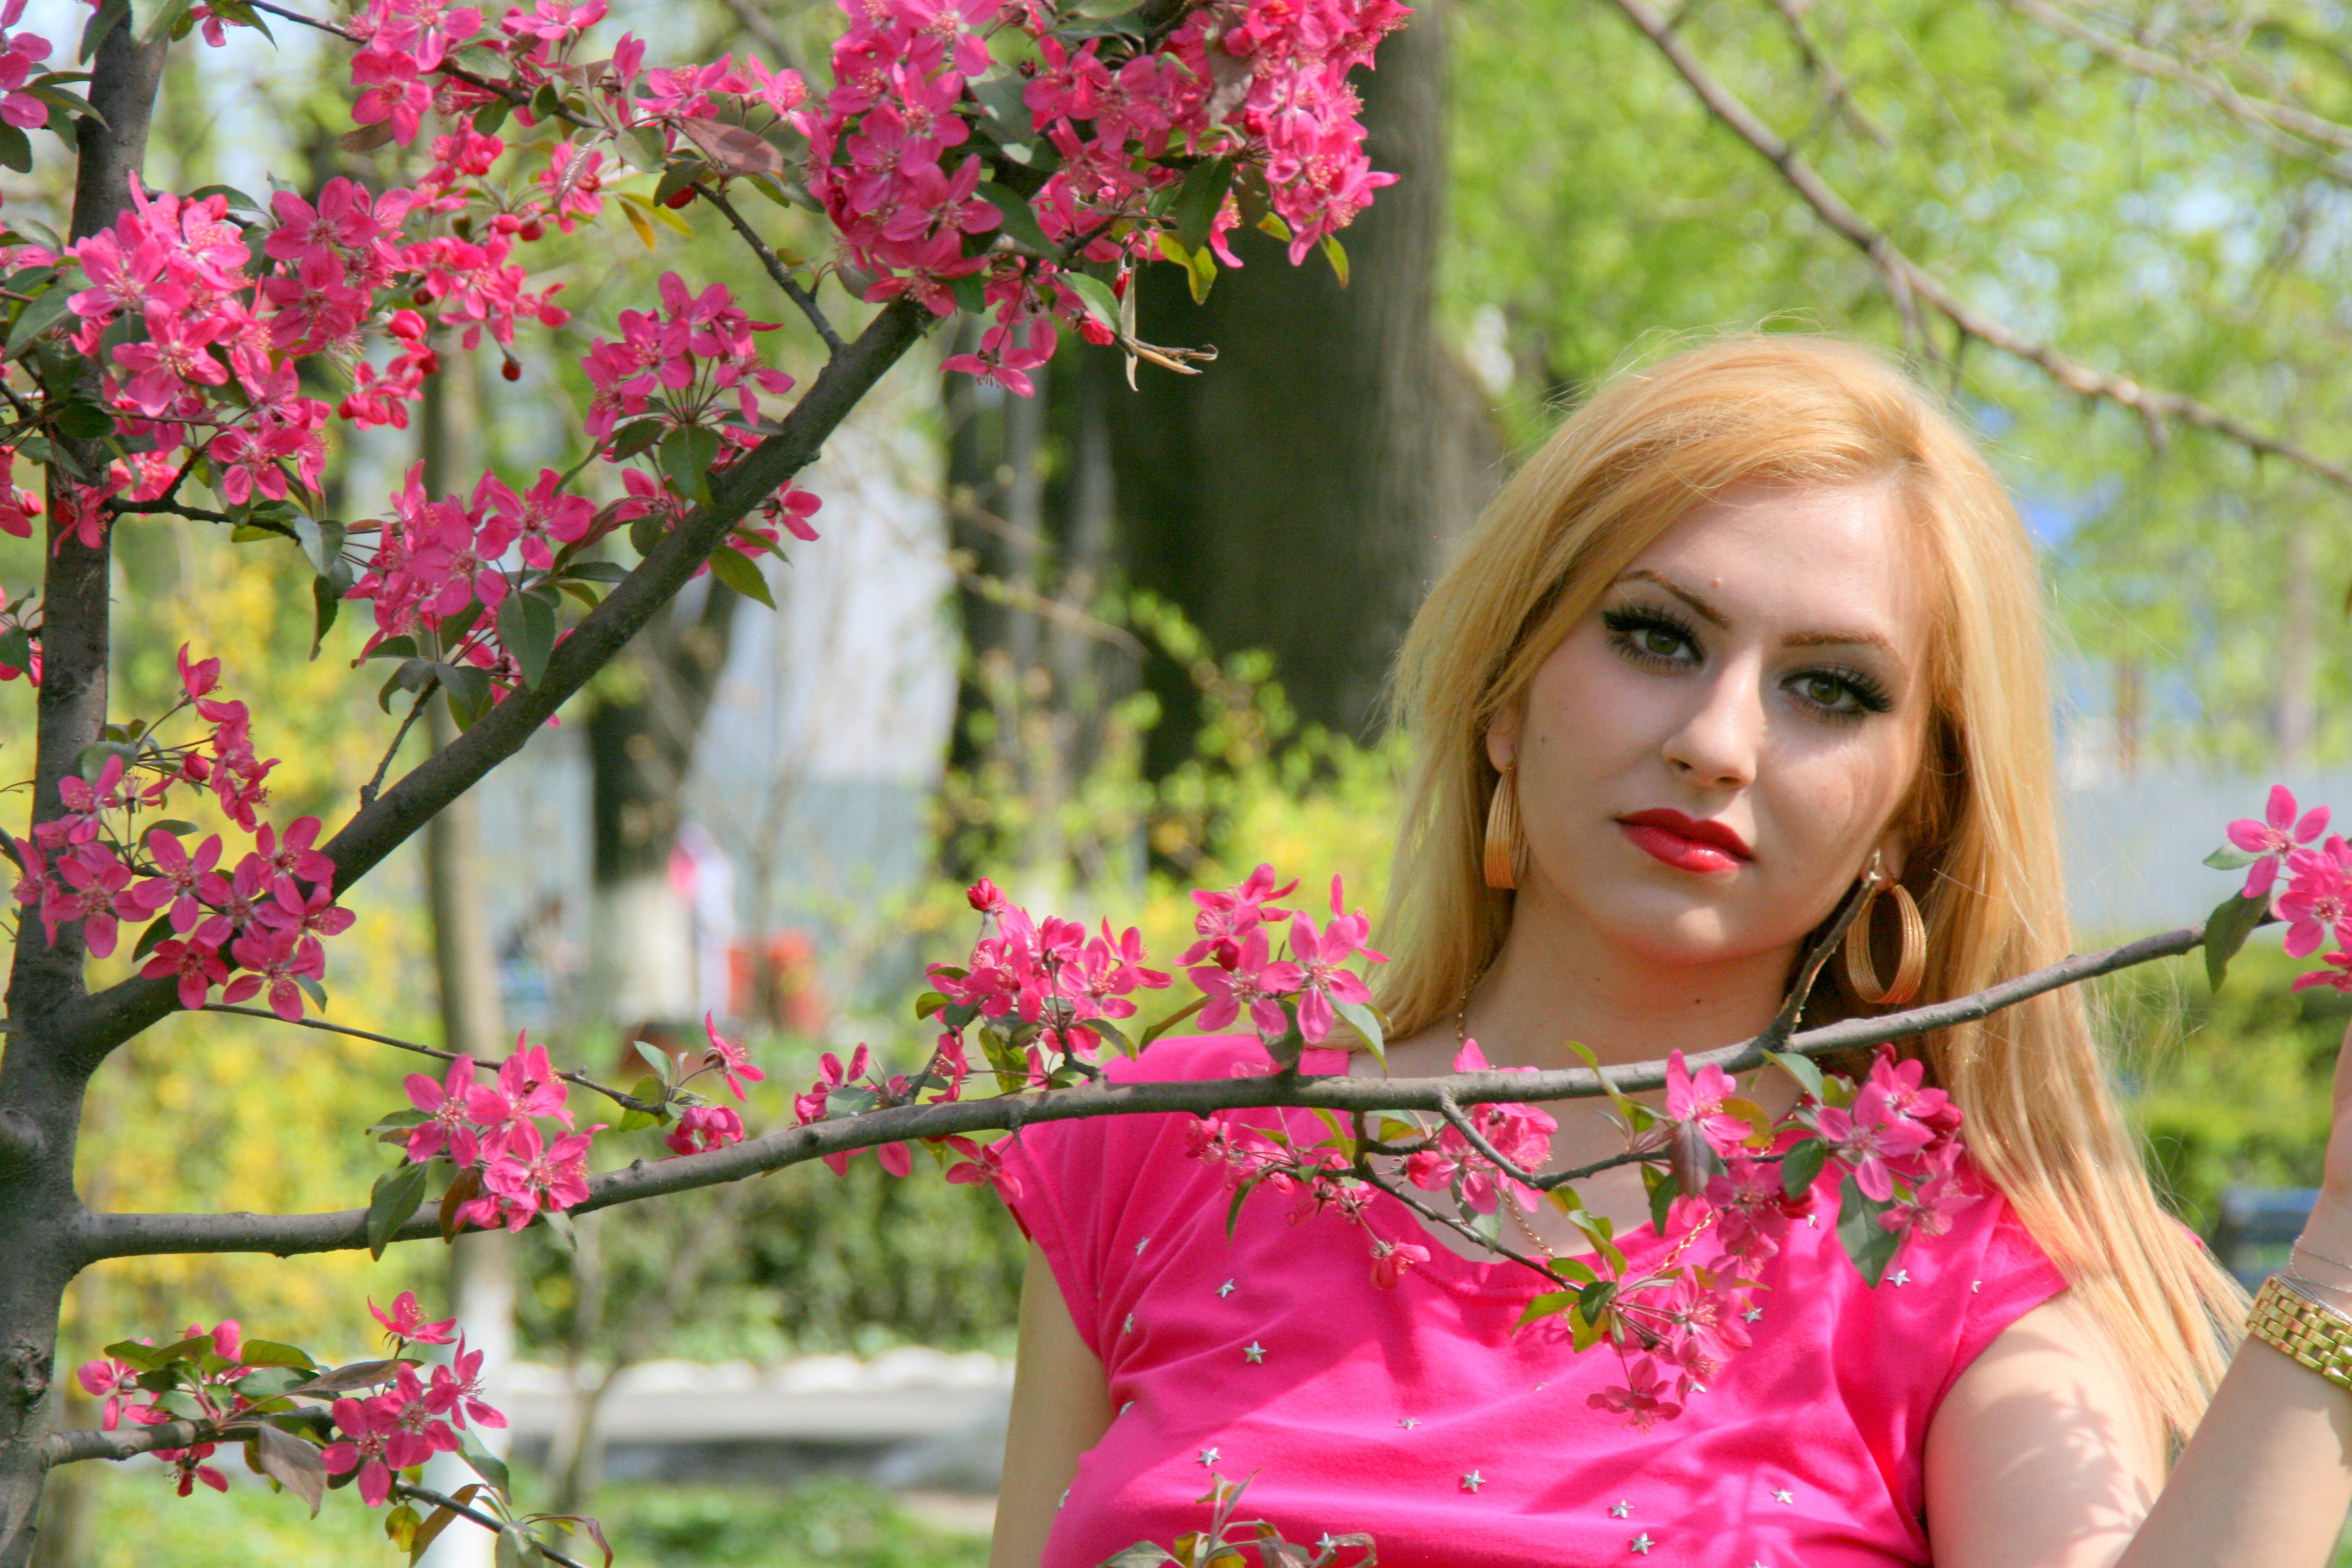
tree, blossom, plant, girl, photography, flower, portrait, spring, autumn, pink, blonde, flora, season, smile, flowers, dress, beauty, floristry, photo shoot, seduction, portrait photography